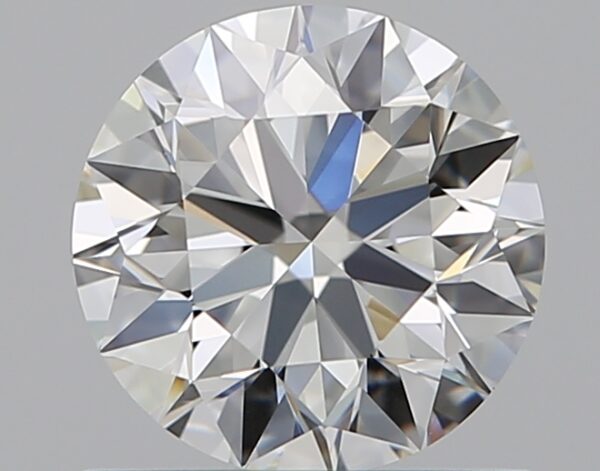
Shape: round
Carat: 0.9
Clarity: VVS2
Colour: G
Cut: EX
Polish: EX
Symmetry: EX
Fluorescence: ST
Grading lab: GIA
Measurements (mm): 6.12 x 6.16 x 3.84